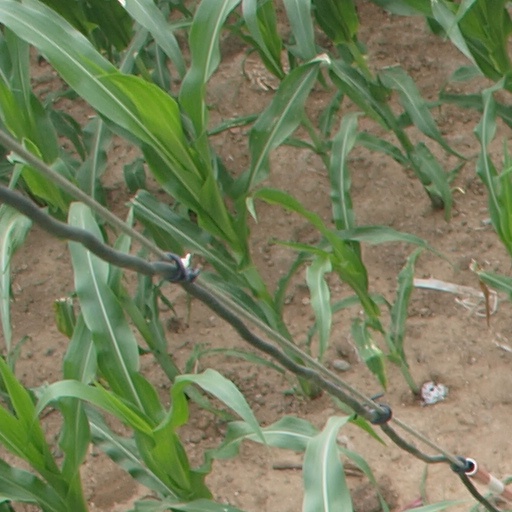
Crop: maize; corn